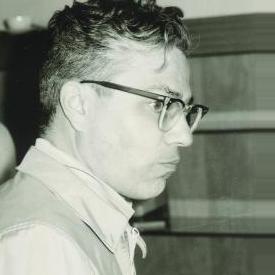
Age: 43